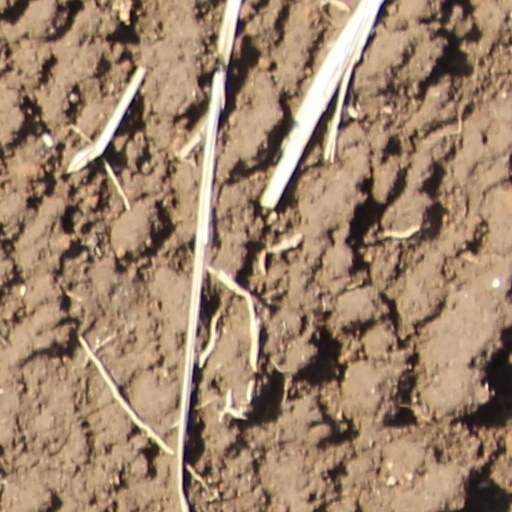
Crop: wheat